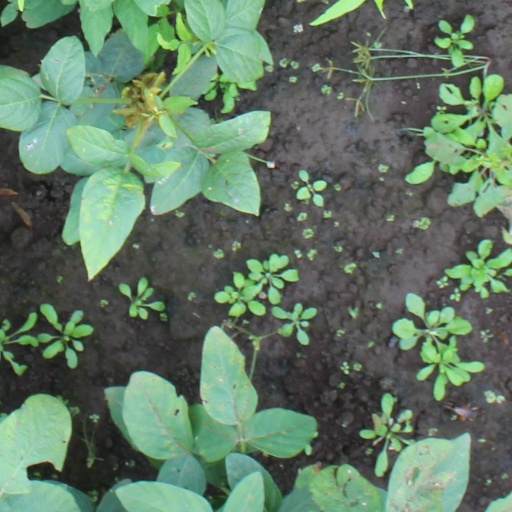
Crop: soybean